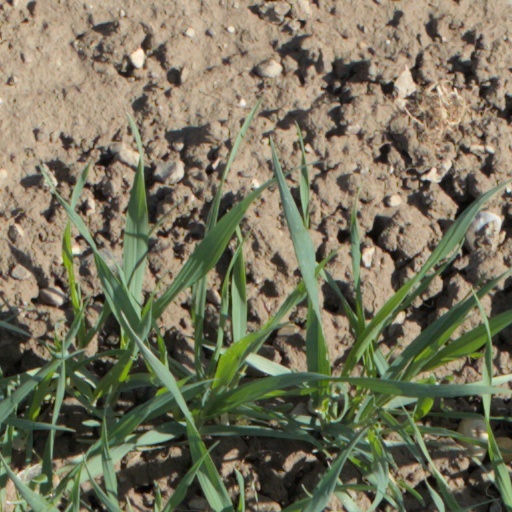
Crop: wheat